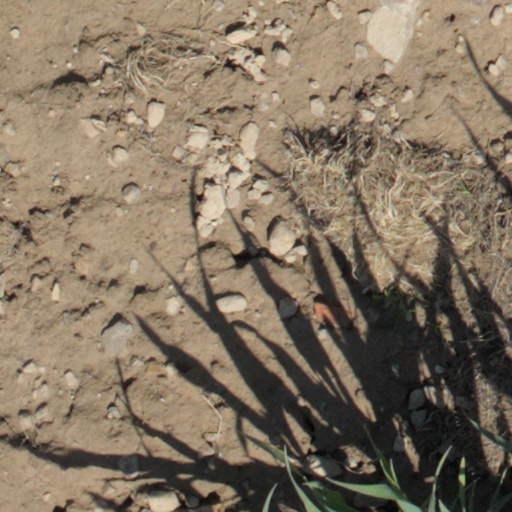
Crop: wheat